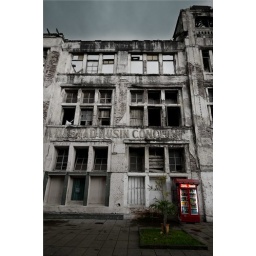
this old building almost ruined but somehow manage to hold the coke box in the corner for thirsty tourist